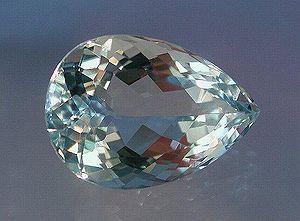
Aigue-marine taillée
L'aigue-marine est un minéral du groupe des silicates, sous-groupe des cyclosilicates. C'est une variété de béryl, transparente, de couleur bleu clair évoquant l'eau de mer, d'apparence proche de la topaze. C'est une pierre fine ; autrefois appelée également pierre semi-précieuse, cette appellation est aujourd’hui interdite du point de vue commercial.